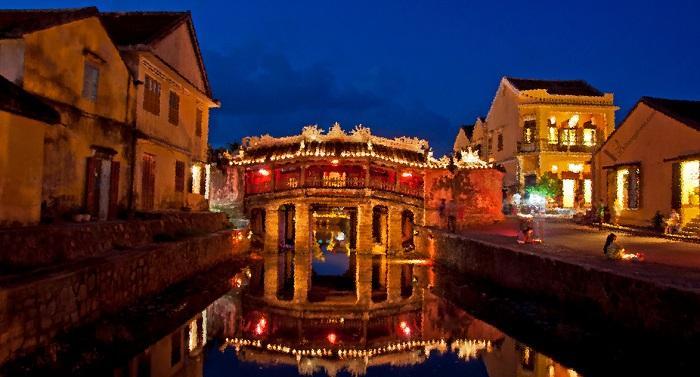
quảng cảnh này được ghi nhận ở cây cầu trên một con sông